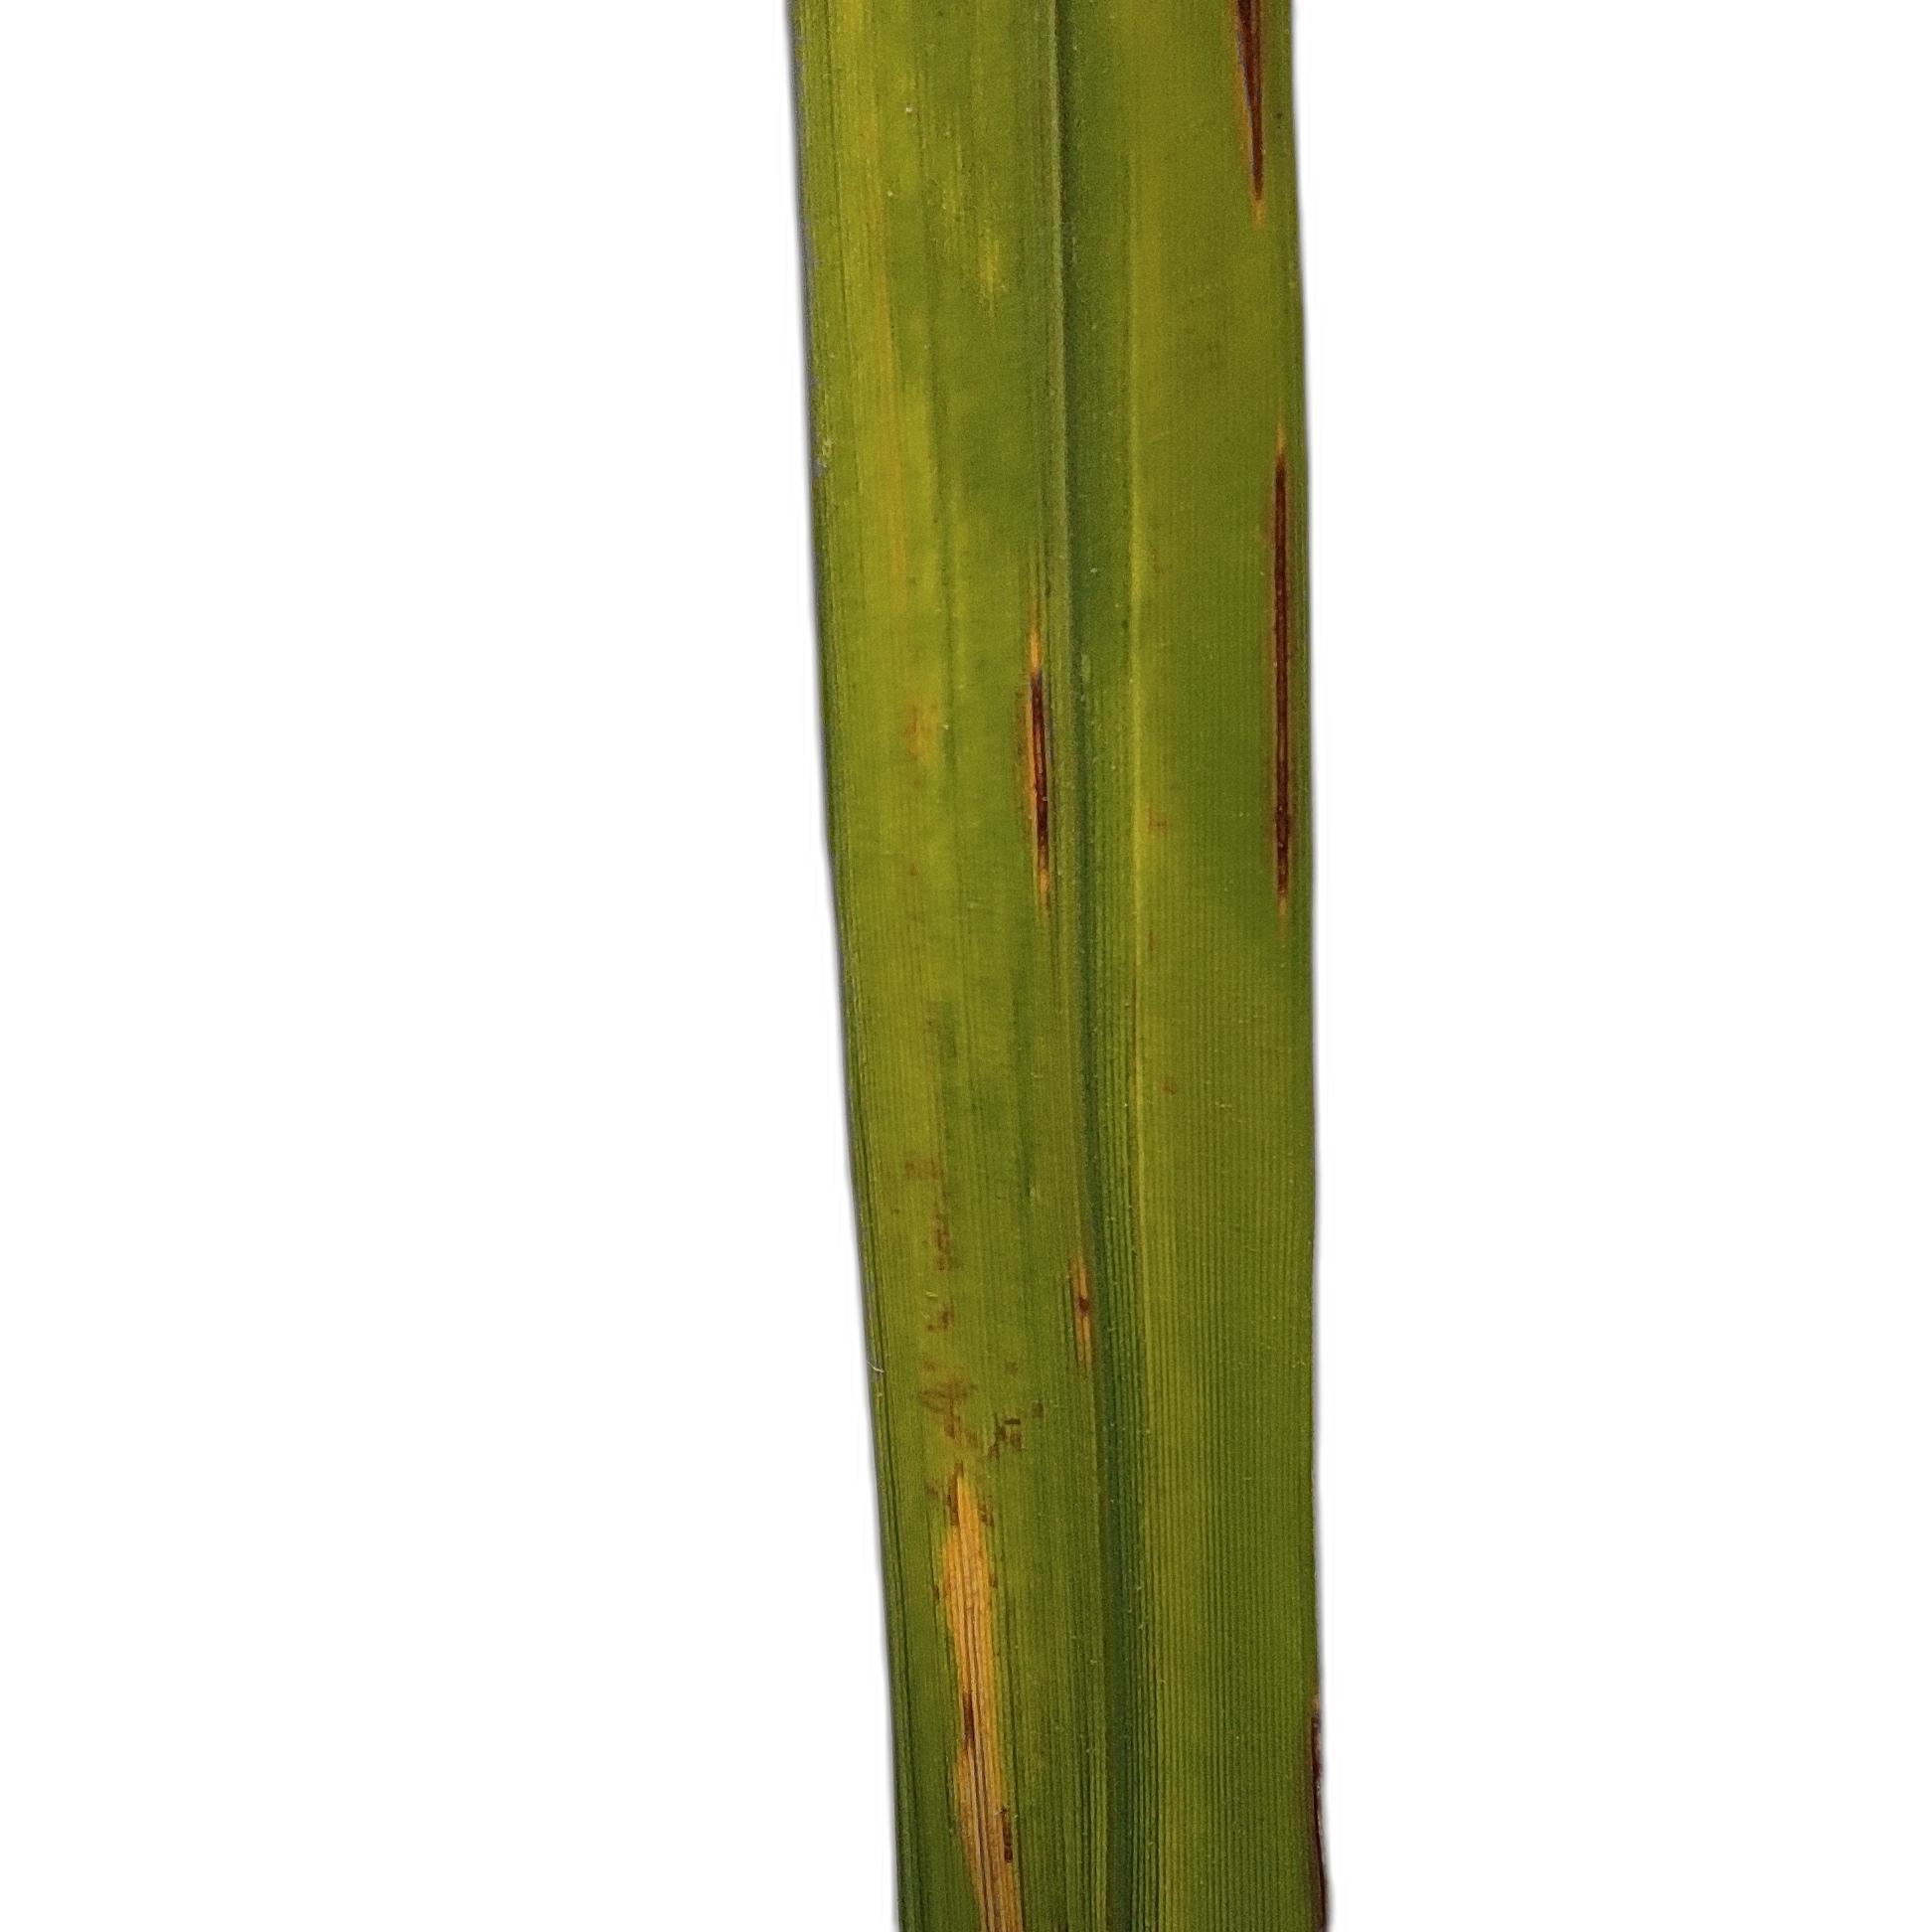
Label: Rice Blast